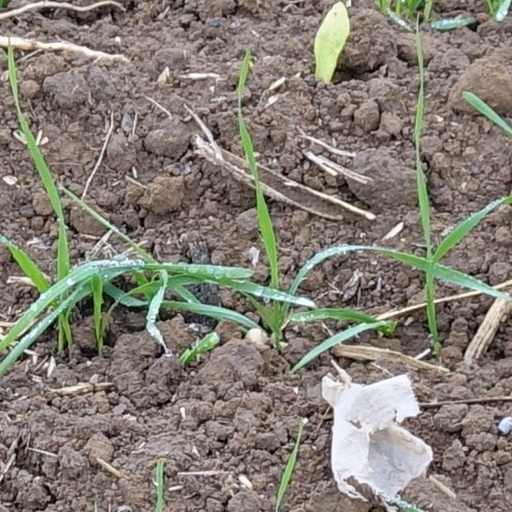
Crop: wheat